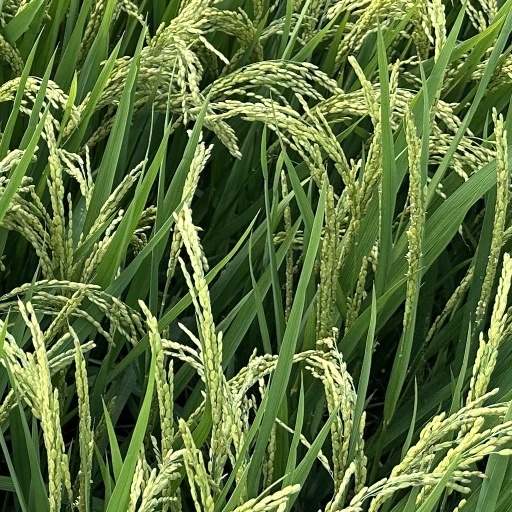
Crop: rice